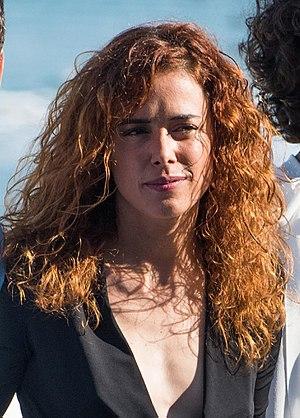
Patricia López Arnaiz née en 1981 à Vitoria-Gasteiz au Pays basque, est une actrice espagnole.